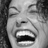
Emotion: happy